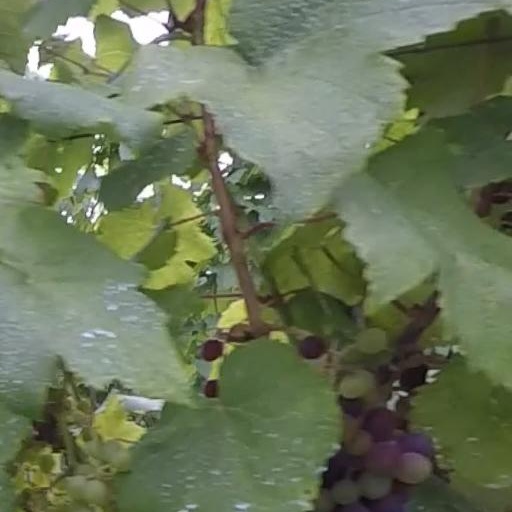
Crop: grape